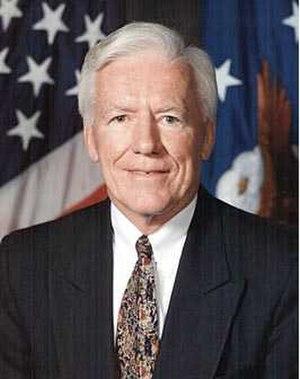
Le sous-secrétaire de l'armée de l'air est le deuxième plus haut responsable civil du département de l'US Air Force, servant directement sous le secrétaire de l'Air Force. En l'absence du secrétaire, le sous-secrétaire exerce tous les pouvoirs et fonctions du secrétaire et fait fonction de secrétaire par intérim lorsque le poste de secrétaire est vacant. Le sous-secrétaire de l'armée de l'air est nommé par le président, sur l'avis et avec l'accord du Sénat.